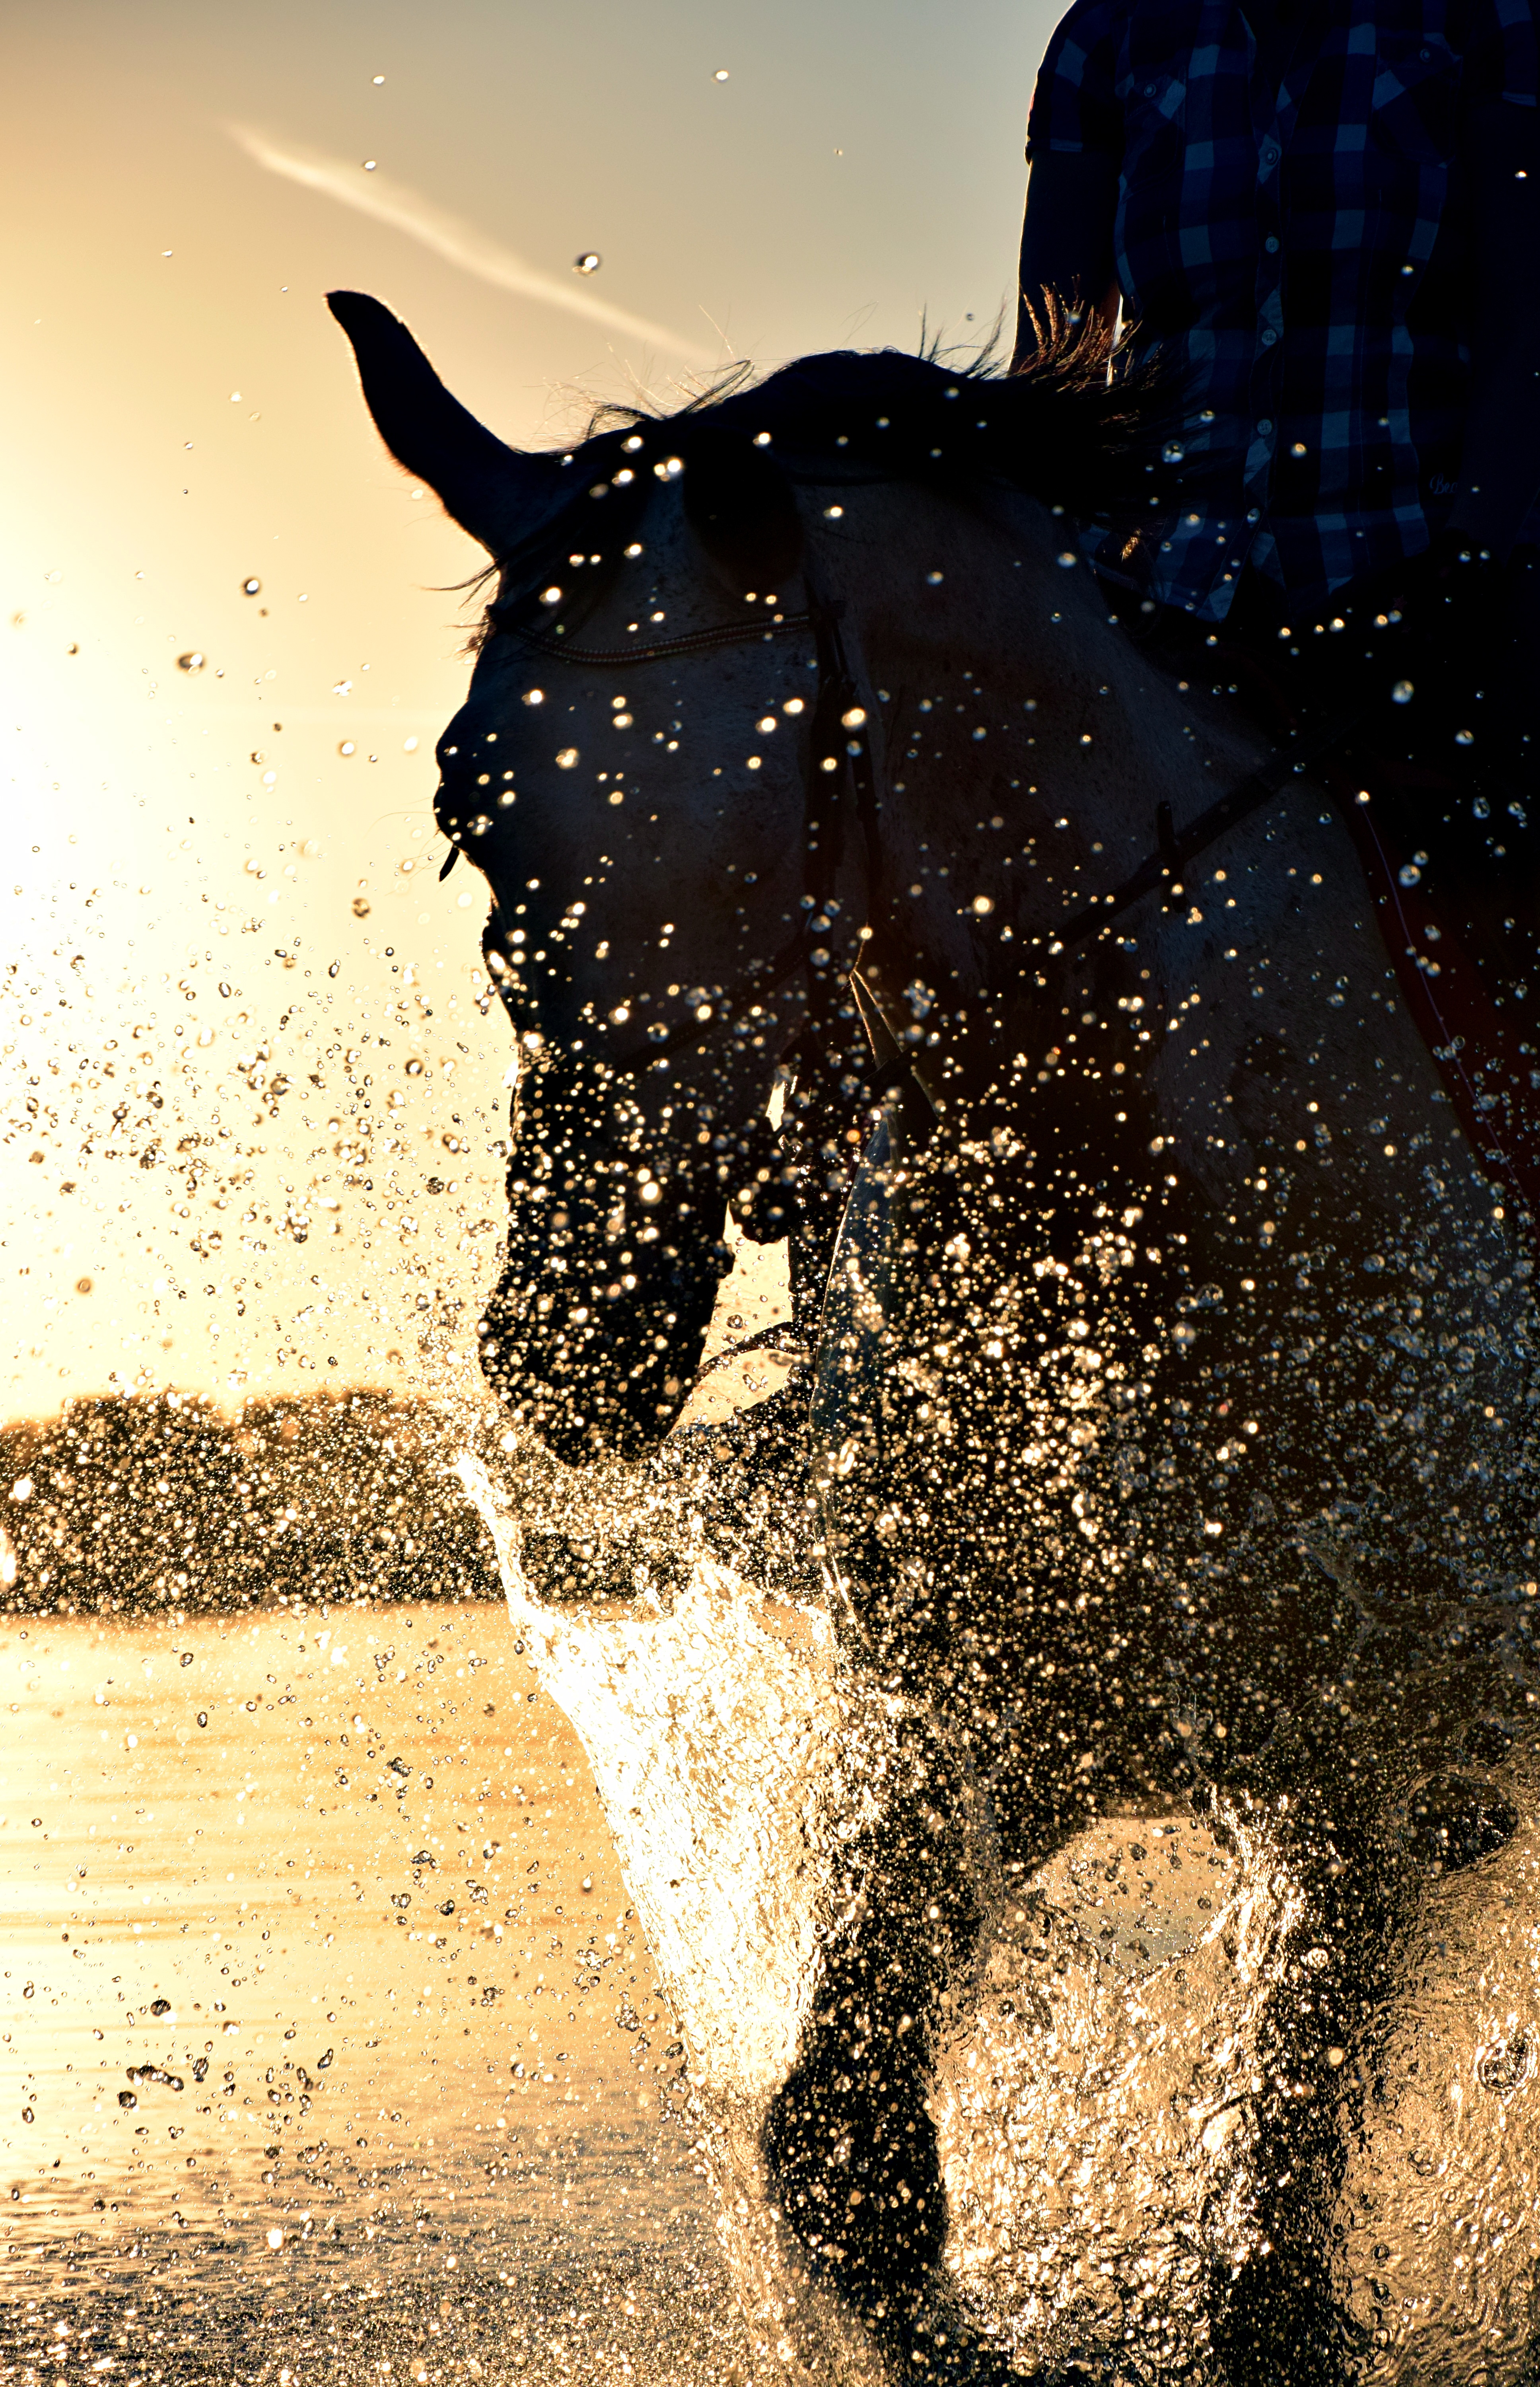
sea, water, sunset, evening, horse, ride, drip, reiter, cattle like mammal